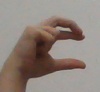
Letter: thal